Abingdon Lock

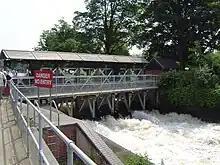
Walkway across Abingdon Weir.

The navigation route in the vicinity of Abingdon has been subject to change over the centuries. The Swift Ditch further to the east was the original course of the river Thames. The stream to the town was developed by the monks of Abingdon Abbey and the original weir is reputed to have been built by them during the 10th century. A pound lock was built on the Swift Ditch by the Oxford-Burcot Commission in 1635 making it then the navigation route. In 1788 several citizens of Abingdon wanted to divert navigation back to the current course, possibly taking into account the Wilts & Berks Canal which was to connect to the current navigation channel at Abingdon within ten years. As a result, Abingdon Lock was built near the town and opened at the end of 1790. The lock-keeper's house was reported in 1811 to be half a mile downstream of the lock - probably at the abbey millhouse.